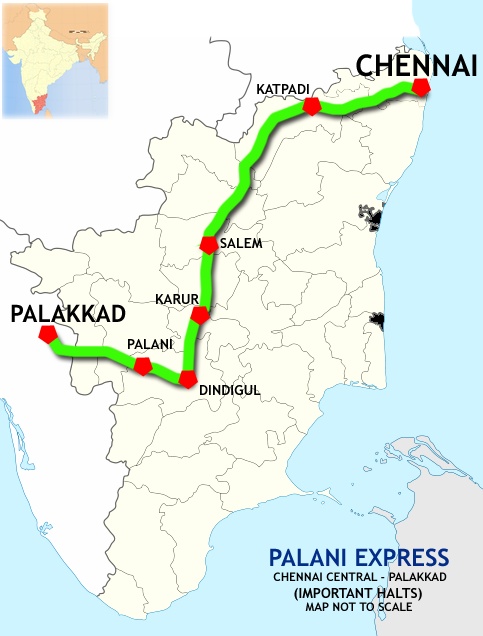
Palani Express (Chennai - Palakkad) Route map